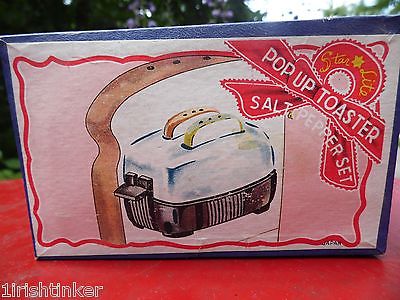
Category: toaster